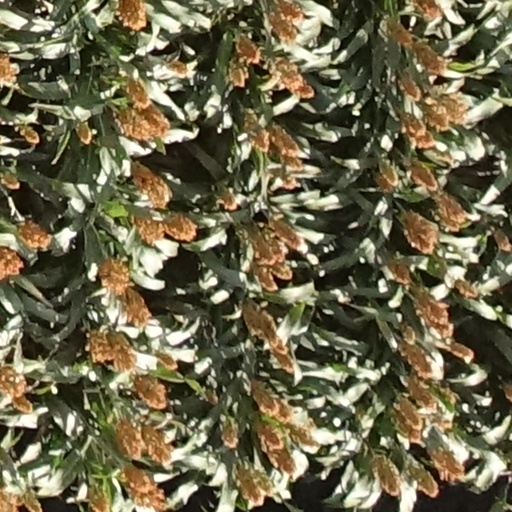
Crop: sorghum